A World Apart (1988 film)

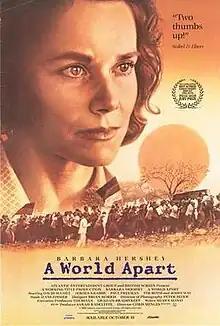
A World Apart (Video Cover)

A World Apart is a 1988 anti-apartheid drama film directed by Chris Menges, and starring Barbara Hershey, David Suchet, Jeroen Krabbé, Paul Freeman, Tim Roth and Jodhi May. Written by Shawn Slovo, it is based on the lives of Slovo's parents, Ruth First and Joe Slovo. The film was a co-production between companies from the UK and Zimbabwe, where it was filmed. It features Hans Zimmer's first non-collaborative film score. The movie was filmed on location in northeastern Zimbabwe.